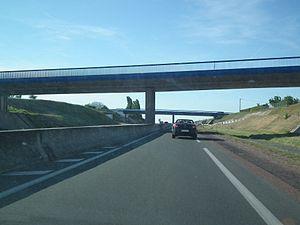
La rocade de Royan à hauteur de Saint-Georges-de-Didonne
Saint-Georges-de-Didonne est une commune du Sud-Ouest de la France, située dans le département de la Charente-Maritime et la région Nouvelle-Aquitaine. Ses habitants sont appelés les Saint-Georgeais et les Saint-Georgeaises.